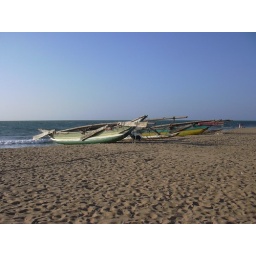
boat in beach negombo